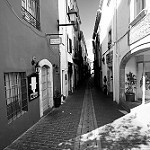
Label: B & W